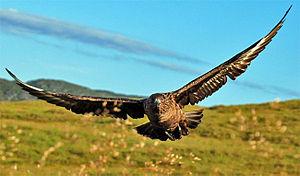
Le Grand Labbe, dit aussi Skua ou Grand Skua, est une espèce d'oiseaux de la famille des Stercorariidae, la plus grande espèce de labbe. Il fréquente les mers et rivages de l'Atlantique nord.